Alex's Lemonade Stand Foundation

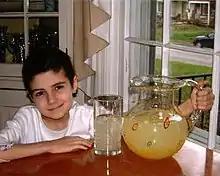
Founder Alex Scott

Alex's Lemonade Stand Foundation (previously known as Alex's Lemonade Stand and currently abbreviated as ALSF) is an American pediatric cancer charity founded by Alexandra "Alex" Scott (January 18, 1996 – August 1, 2004), who lived in Connecticut before moving to Pennsylvania. Scott suffered from neuroblastoma.